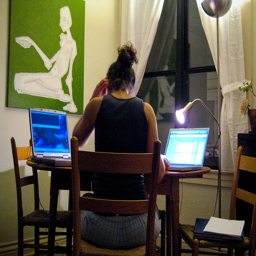
A person is sitting at a table with two laptops.
A woman sitting down in a chair in front of laptops.
A woman sitting at a desk using top laptop computers.
A woman sits at a table in front of two laptops.
A woman is looking at multiple laptop screens on her table.